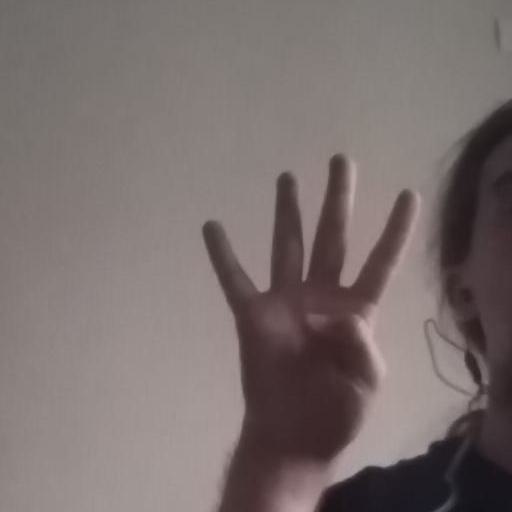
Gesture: four